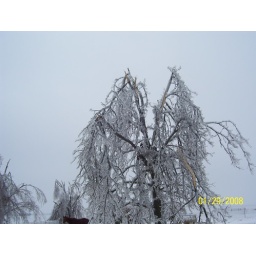
this tree is beside aunty's house and by my pasture. you can see some of my horse